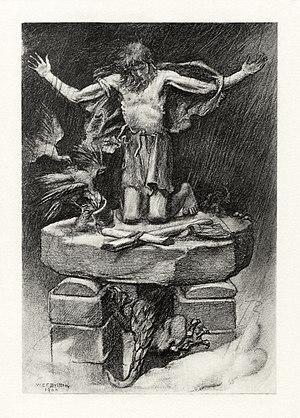
Illustration du poème «